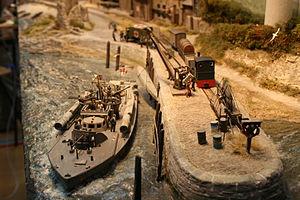
Le modélisme est une activité de loisirs consistant en la fabrication et le pilotage de modèles réduits à une échelle de réduction précise ou à des dimensions régies par une jauge ou une catégorie d'échelle.